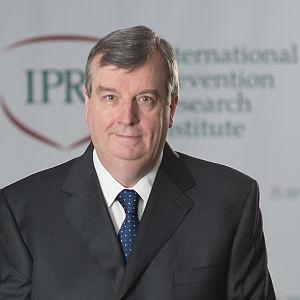
Peter Boyle, né le 8 juin 1951 à Glasgow, est un épidémiologiste britannique. Il a effectué des recherches sur la mondialisation du cancer, grâce auxquelles il a démontré la spectaculaire augmentation du cancer dans les pays à faibles et moyens revenus.